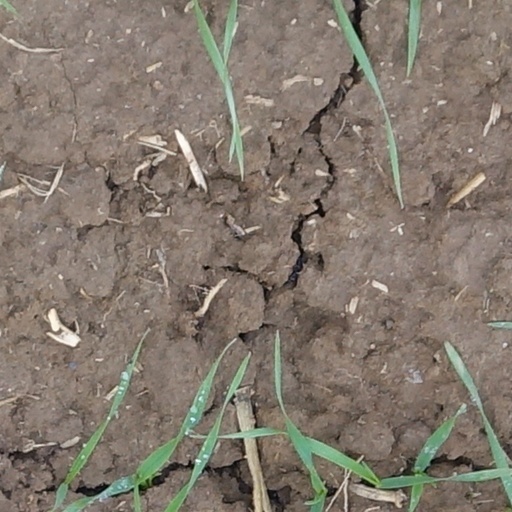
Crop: wheat